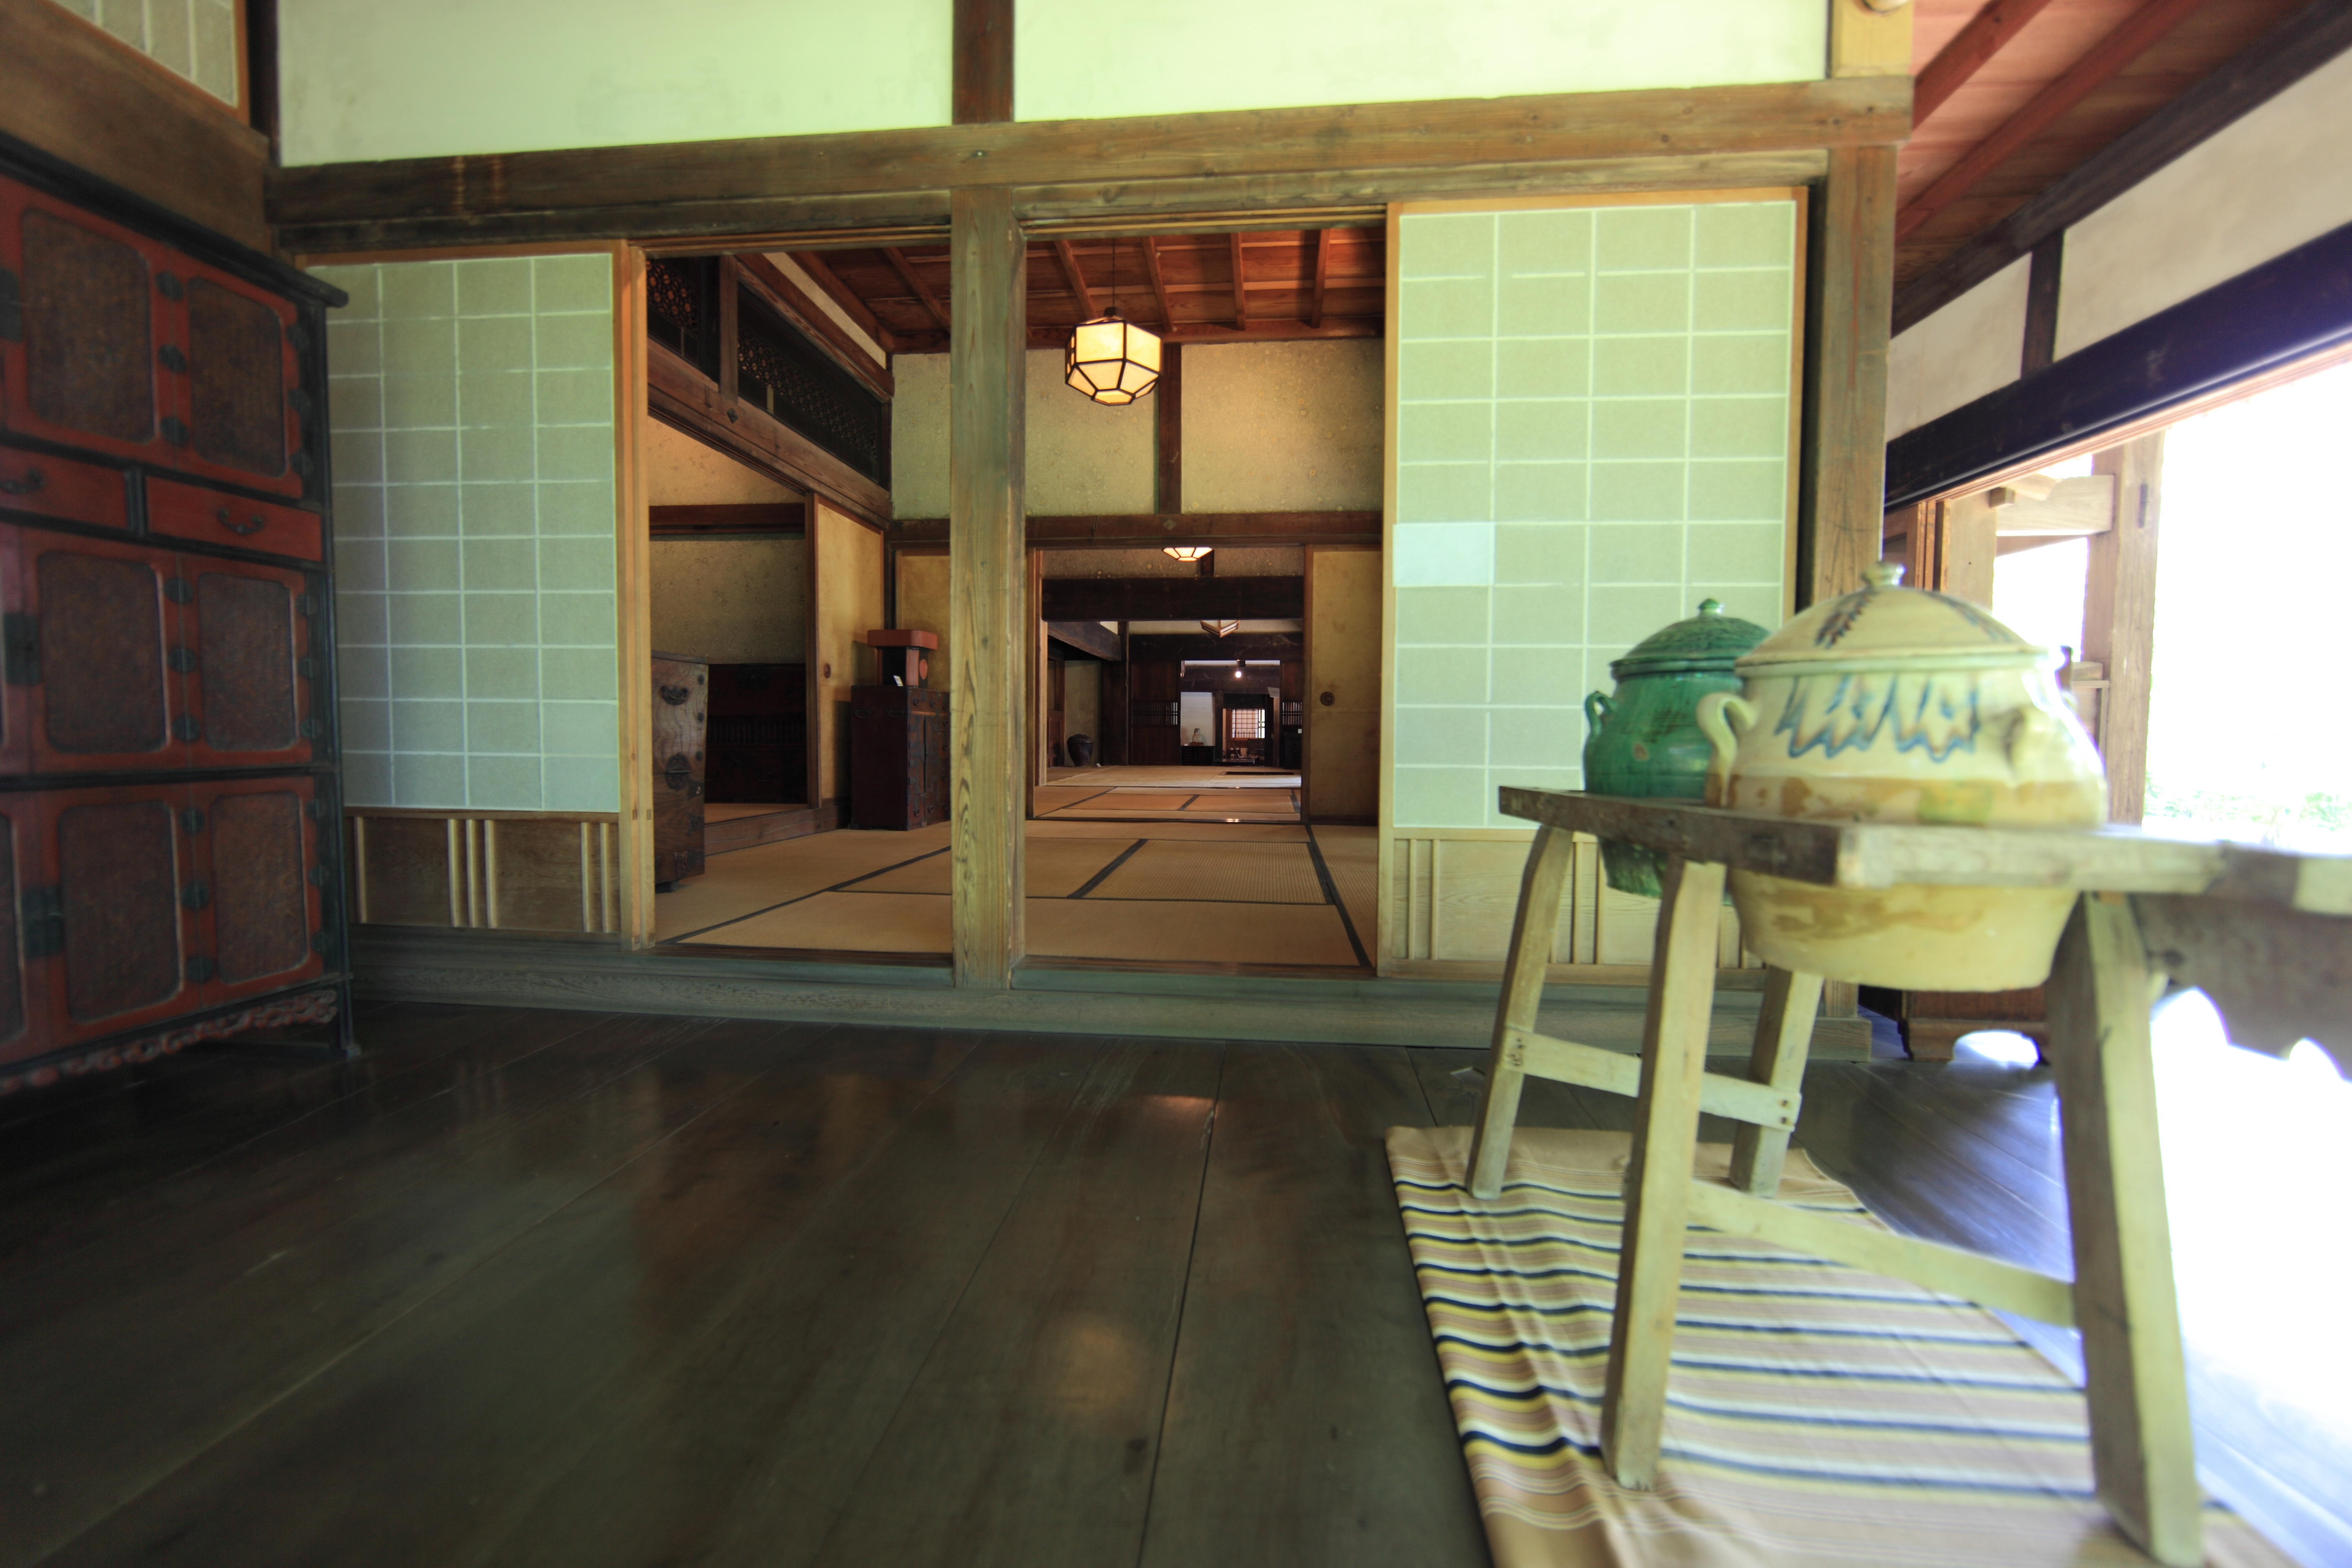
wood, house, floor, interior, home, high, museum, cottage, loft, kitchen, property, living room, room, interior design, cool image, design, japanese, hardwood, farmhouse, tochigi, 5d, style, hires, estate, markii, traditional, hi, res, resolution, sankokan, mashikomachi, hagagun, real estate, flooring, wood flooring, cabinetry